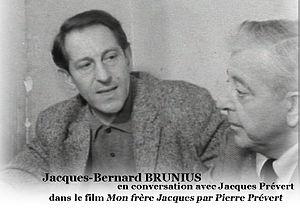
Jacques-B. Brunius et Jacques Prévert
Jacques Brunius, nom d'artiste de Jacques Henri Cottance, est un acteur, réalisateur, homme de radio et écrivain français, né à Paris le 16 septembre 1906, mort à Exeter le 24 avril 1967.